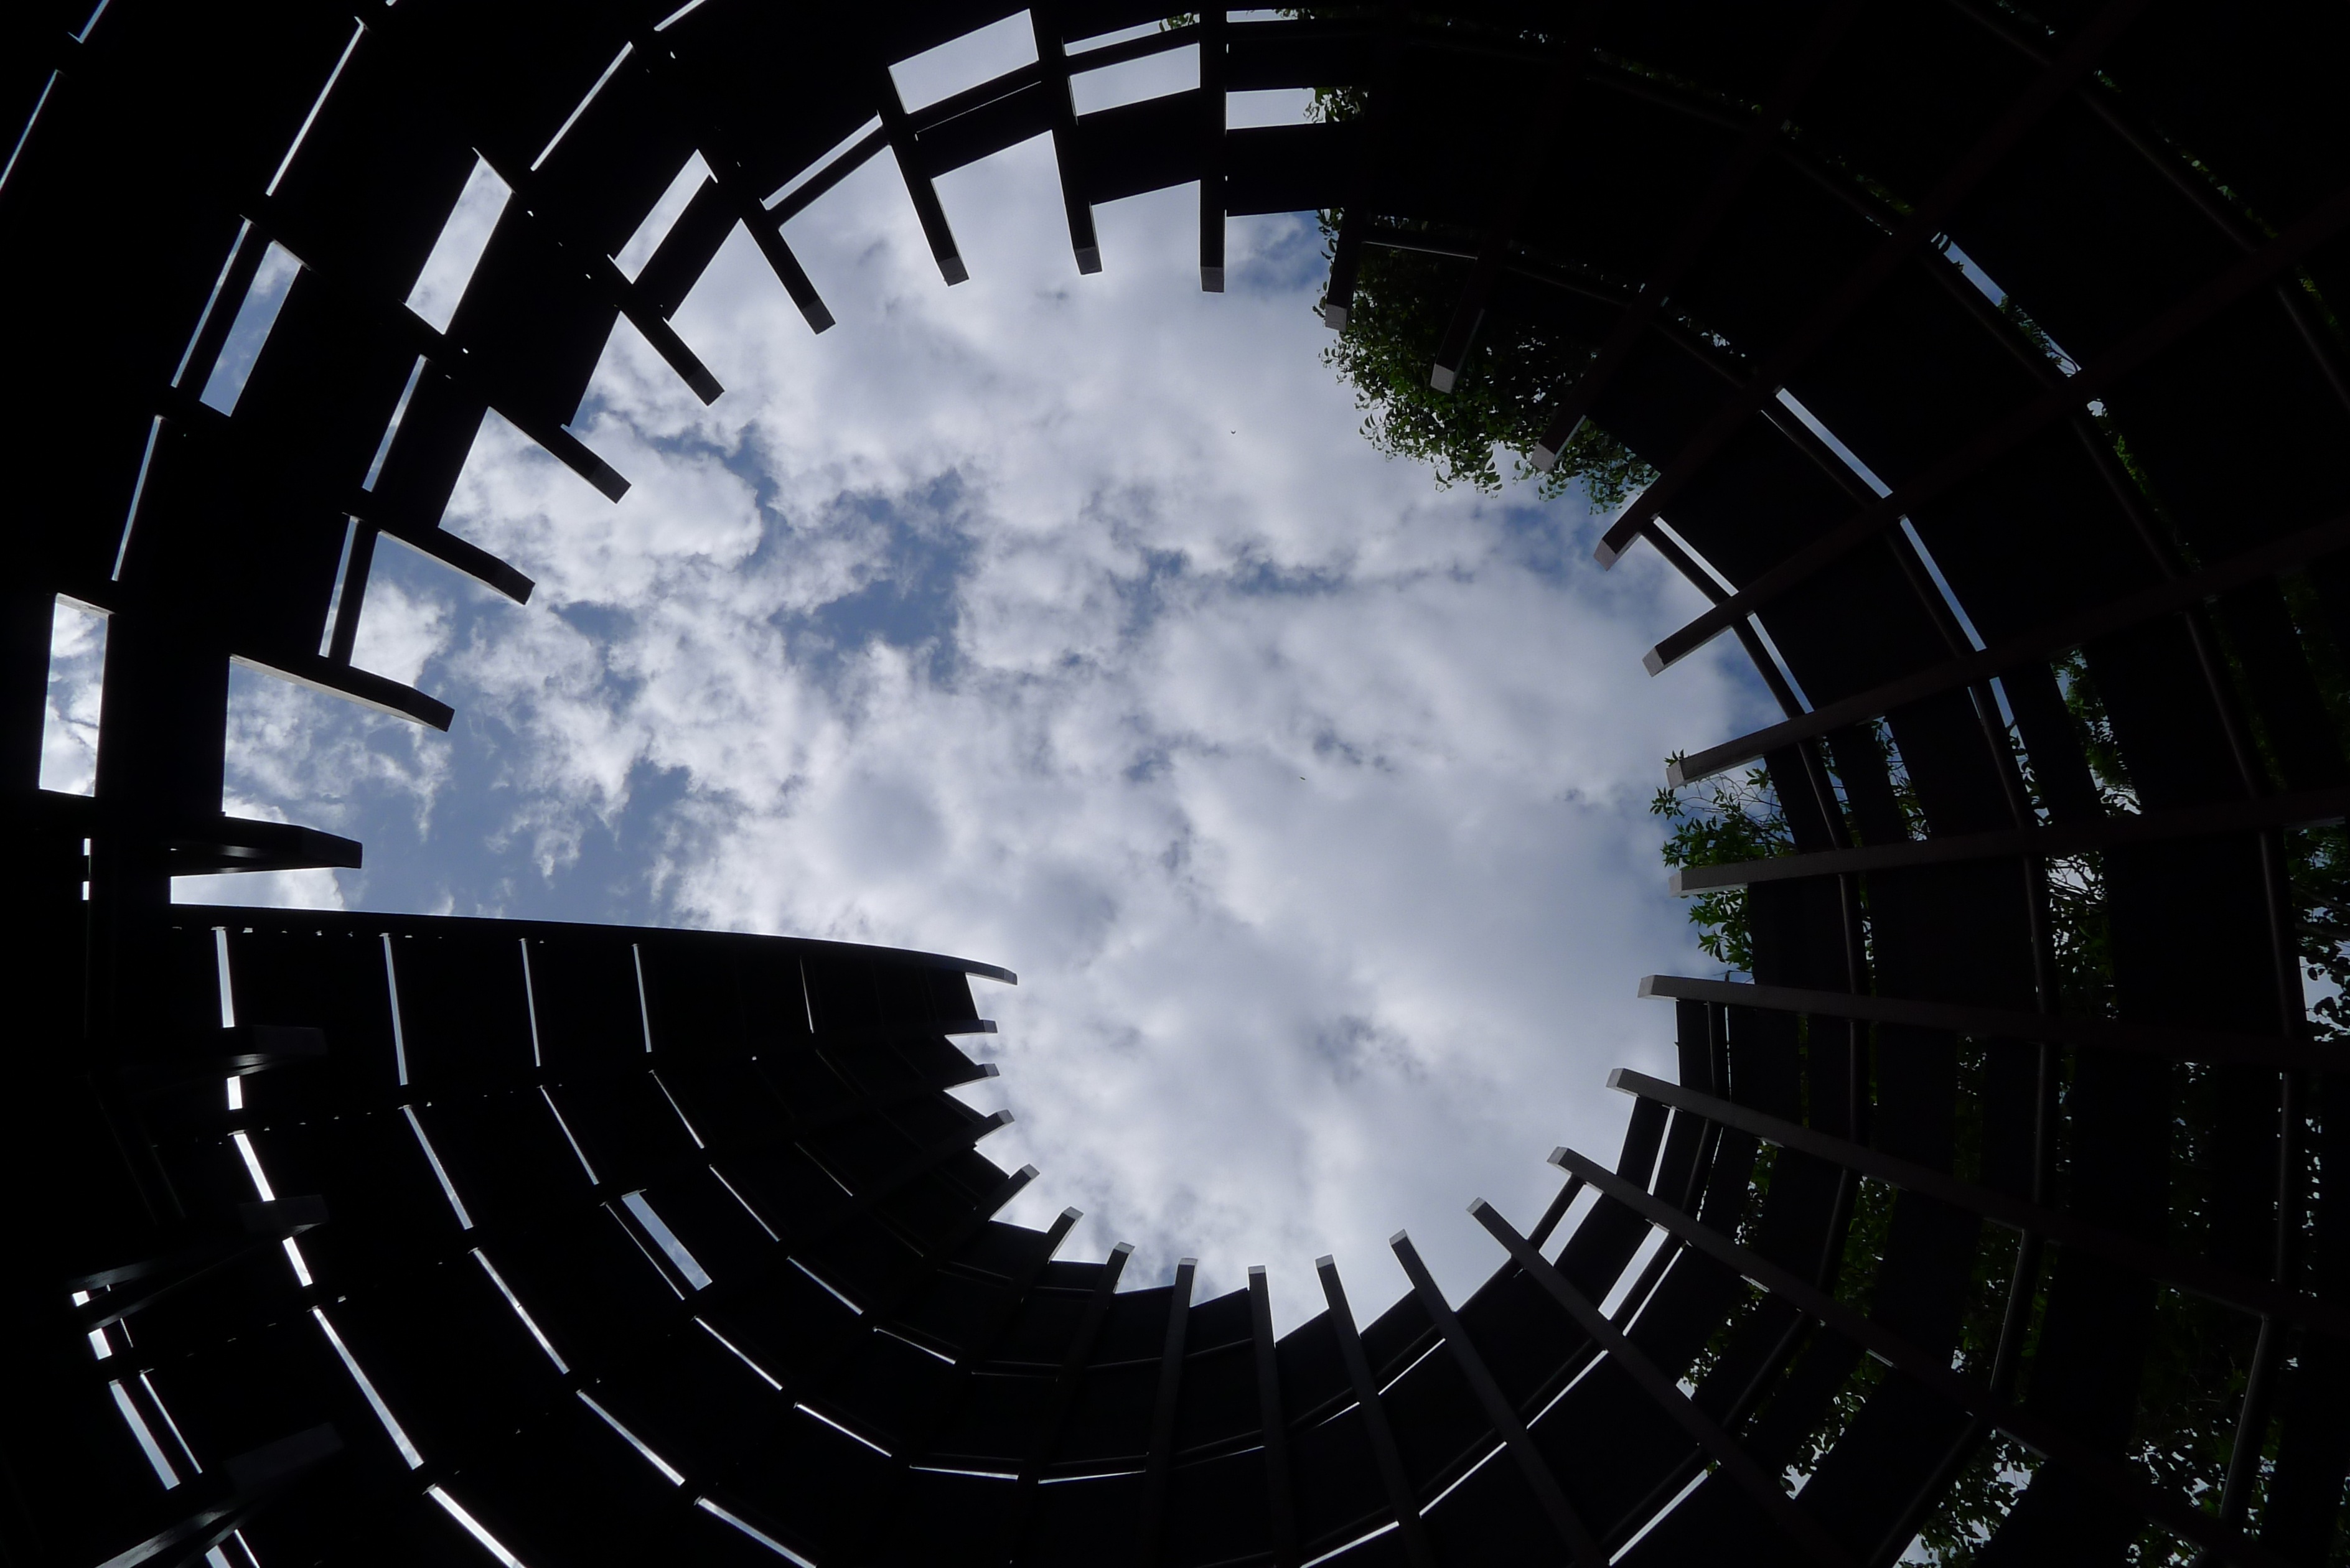
light, sky, night, photography, spiral, perspective, line, reflection, park, shadow, darkness, stadium, circle, symmetry, singapore, shape, fisheye lens, sungeibuloh, atmosphere of earth